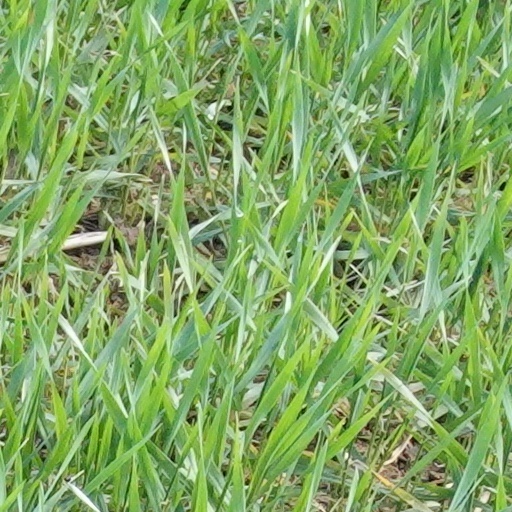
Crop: wheat